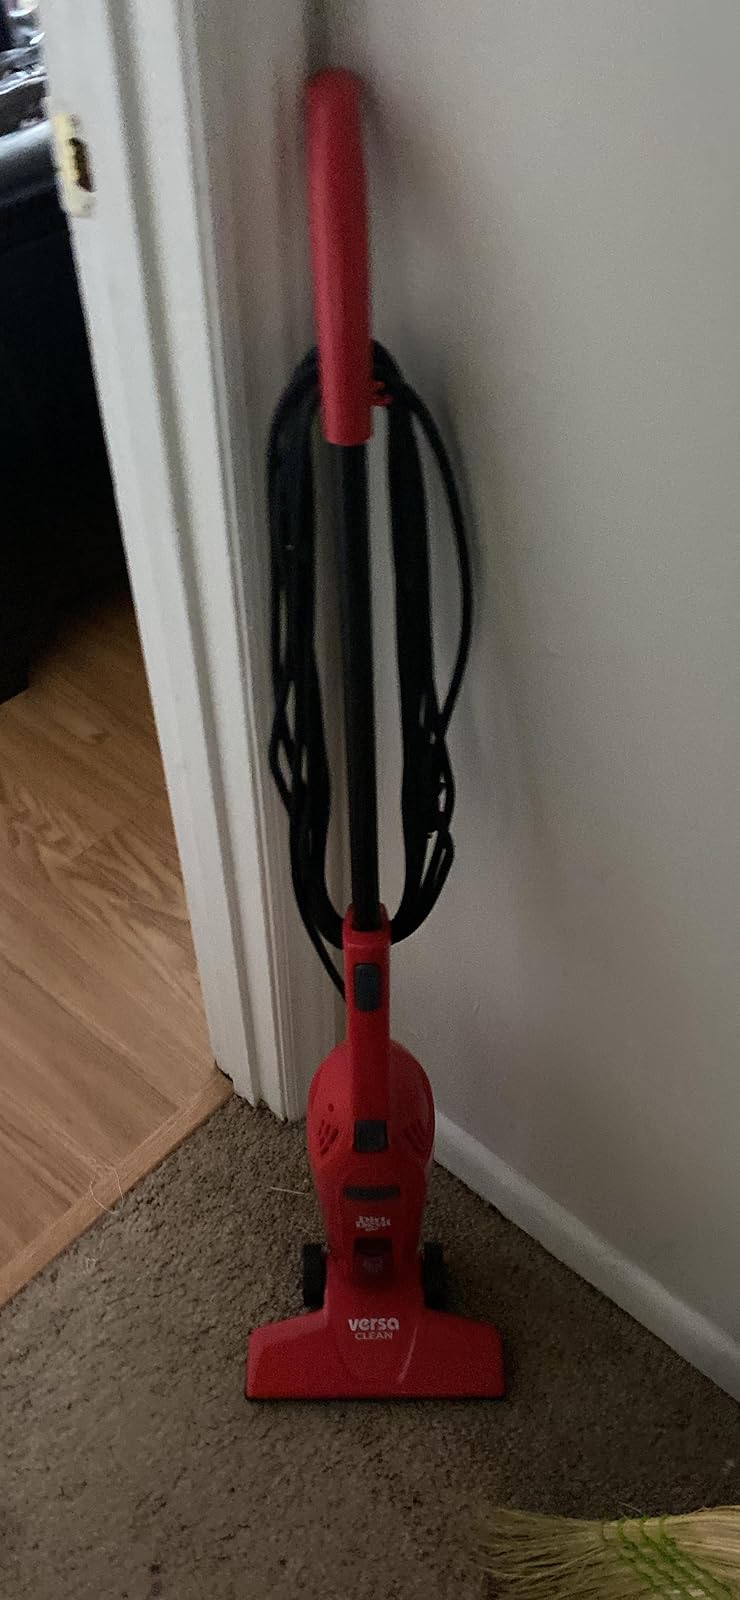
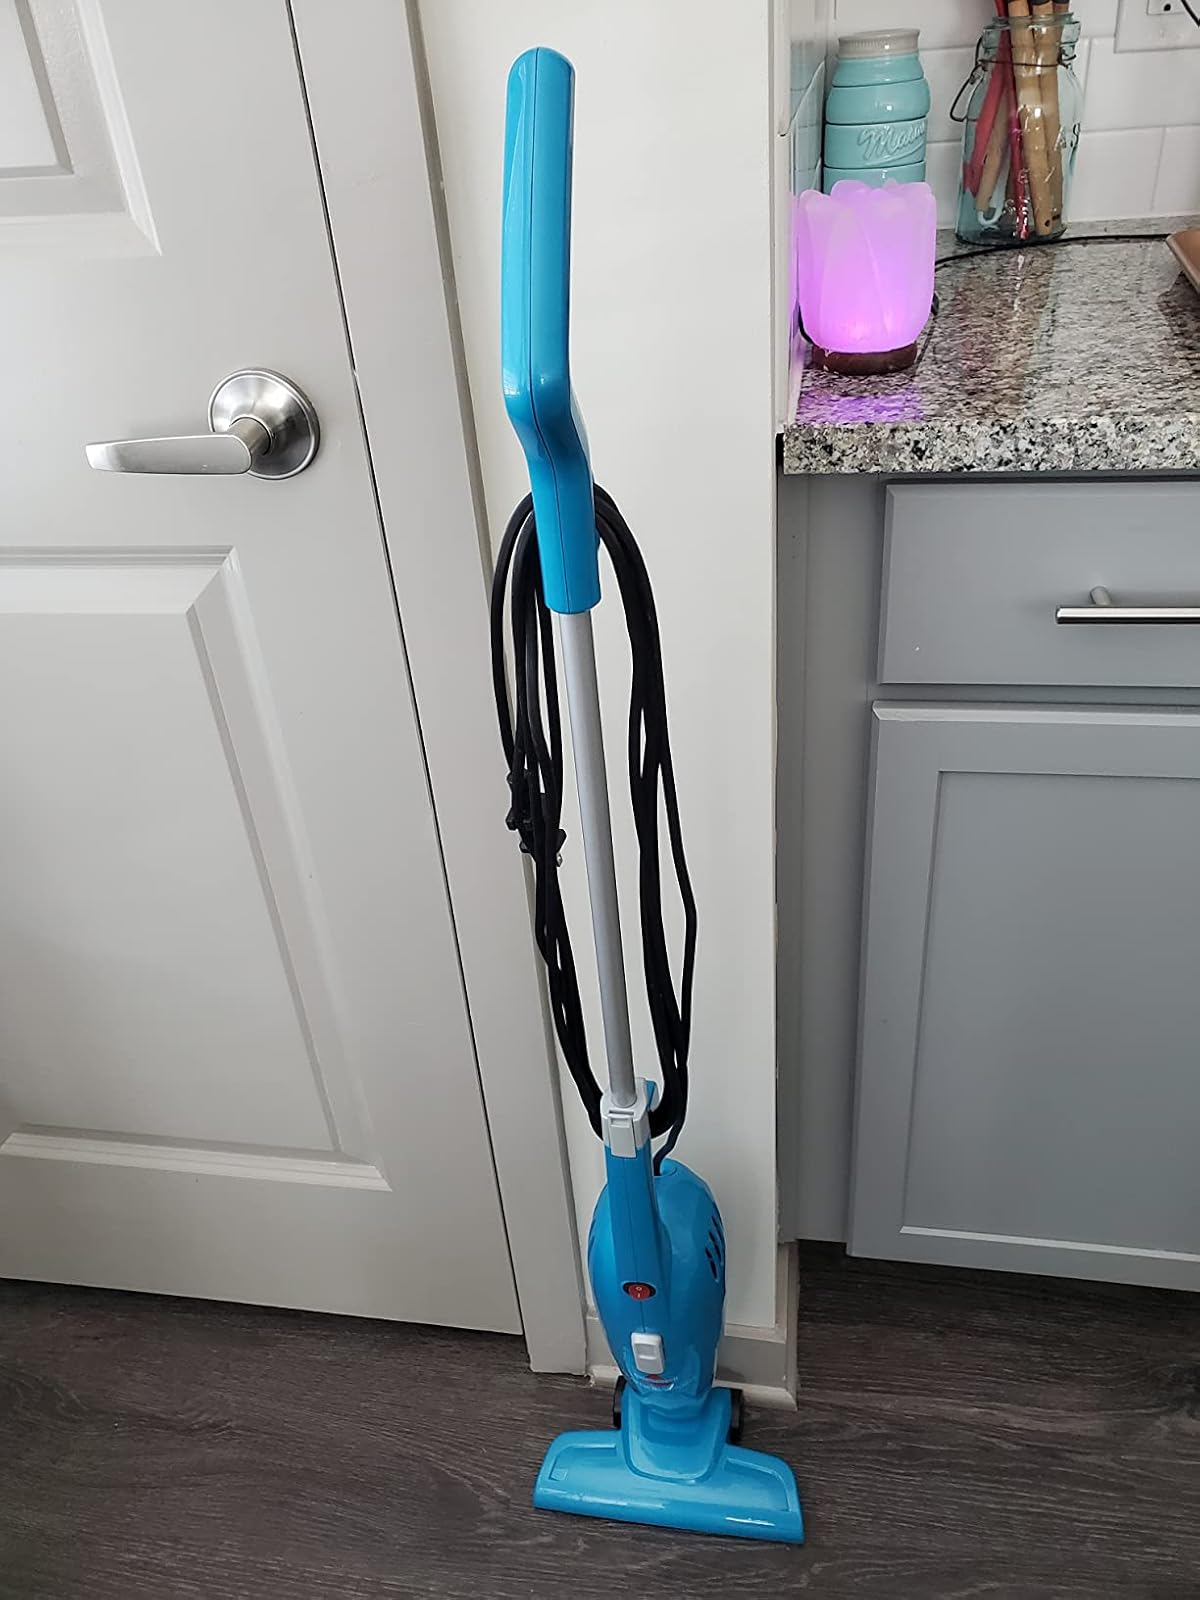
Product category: items_vacuum
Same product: no